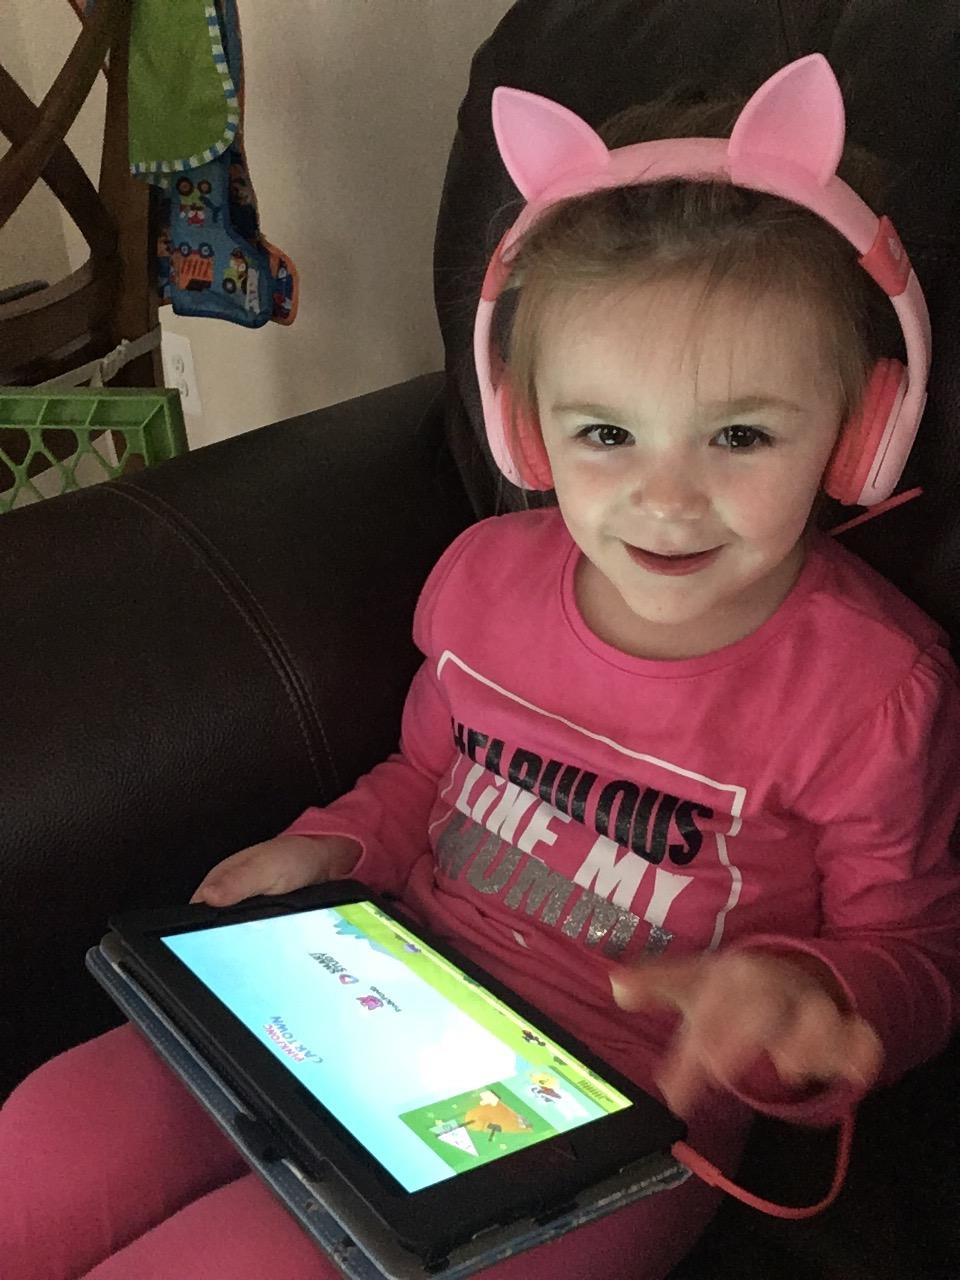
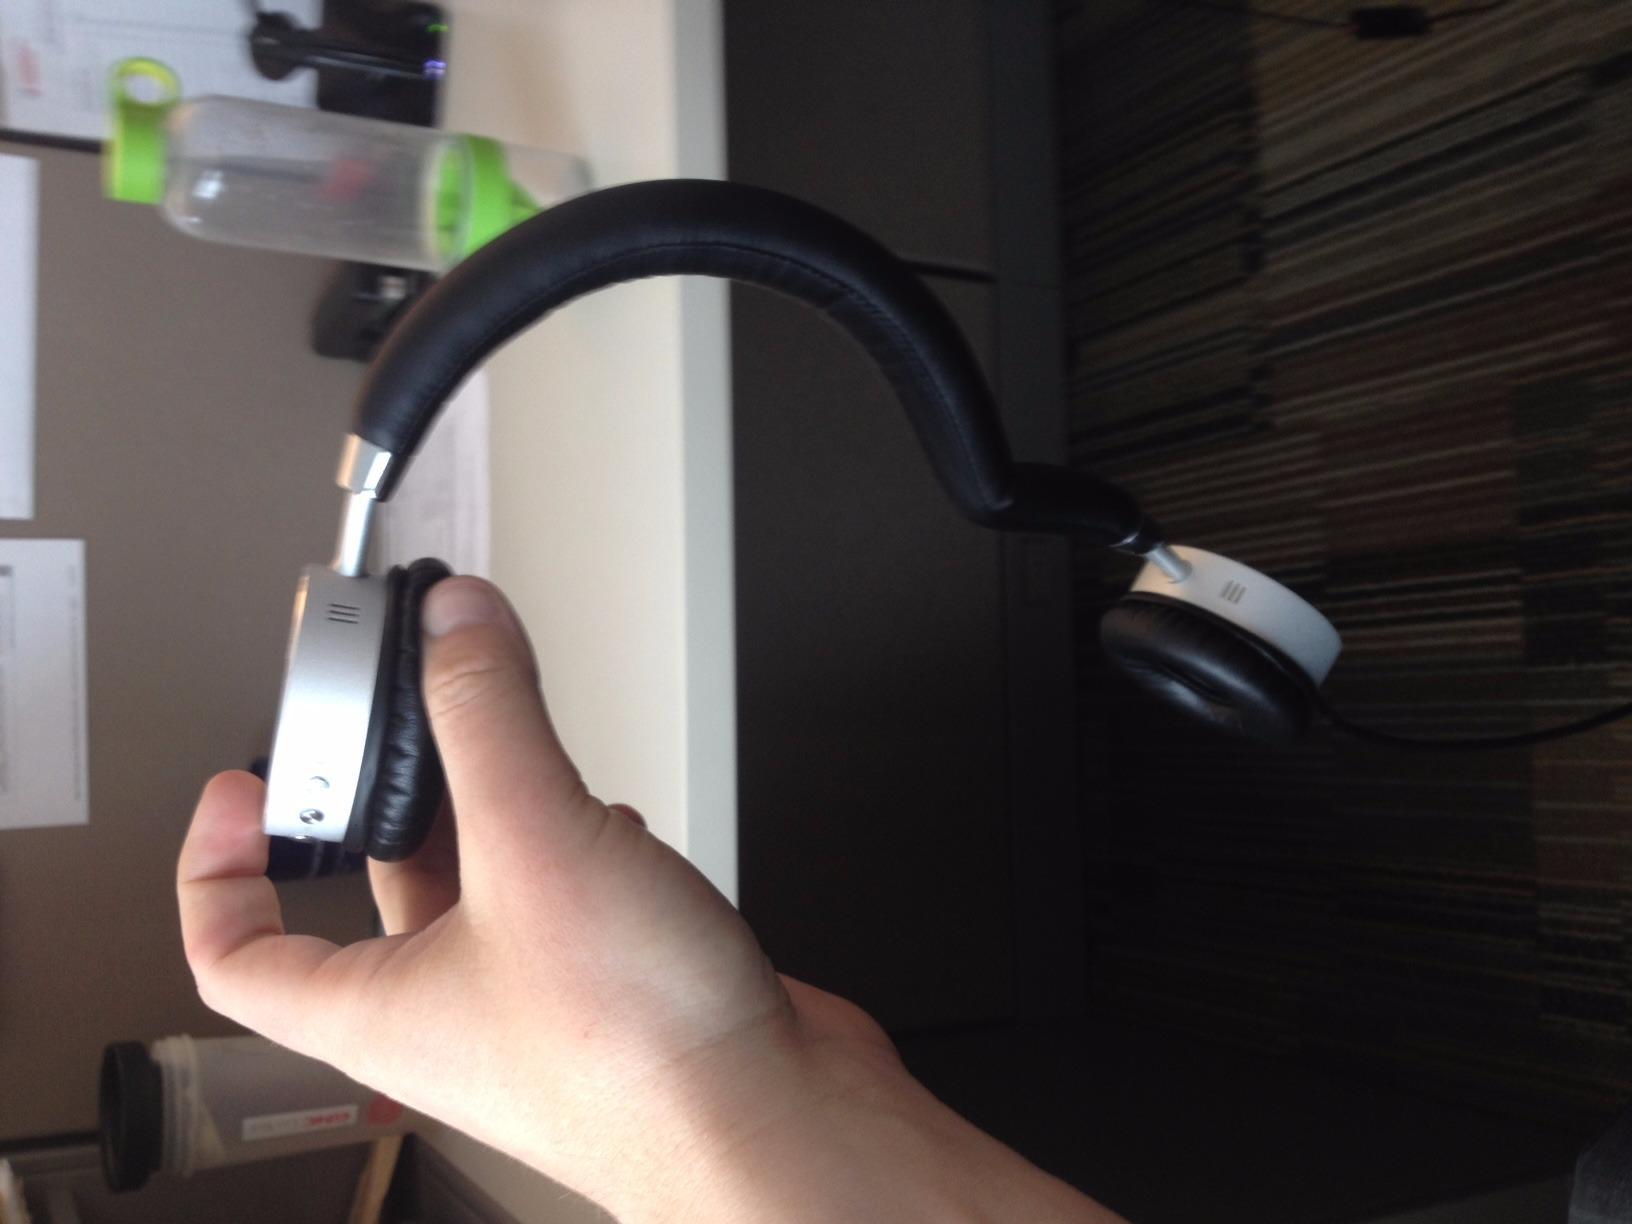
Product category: headphones
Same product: no